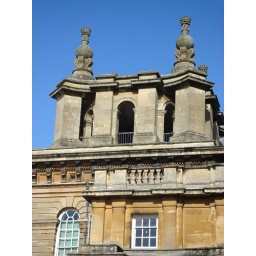
Golden stone against blue sky